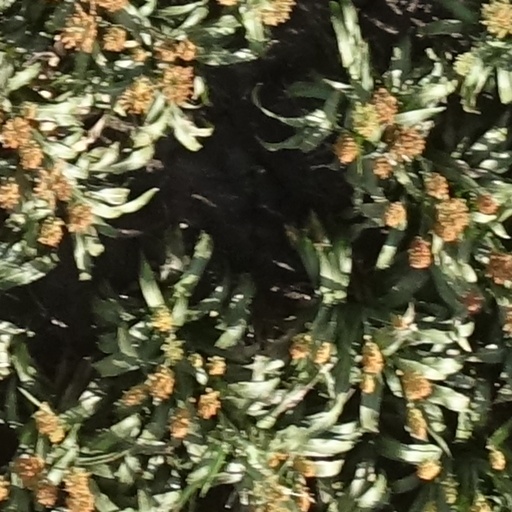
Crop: sorghum